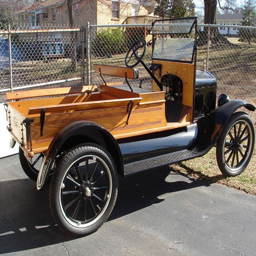
car of the week express pickup